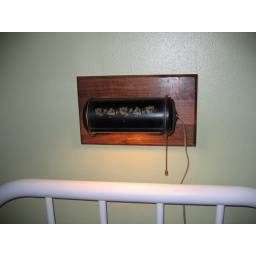
Reading lamp finally installed over guest bed